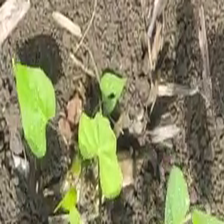
Weed species: Obscure_morning _glory(Ipomoea obscura)